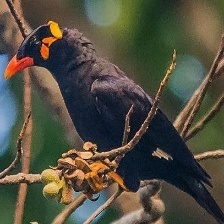
Species: ENGGANO MYNA
Scientific name: GRACULA ENGANENSIS